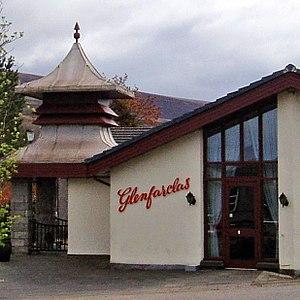
Glenfarclas est une distillerie de whisky située à Ballindalloch dans la région du Speyside en Écosse. Glenfarclas est la propriété de la famille Grant, ce qui lui assure une certaine indépendance.